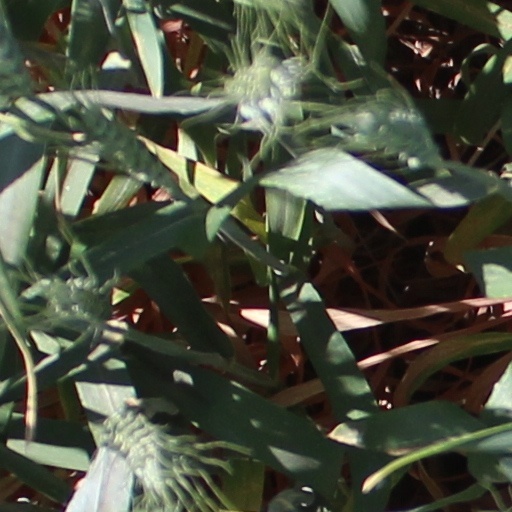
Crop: wheat